Monument to Nikola Tesla (Baku)

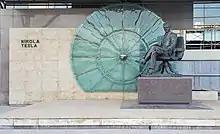

Monument to Nikola Tesla is a monument to the Serbian-American scientist Nikola Tesla, located in the capital of Azerbaijan, Baku, in a park at the crossing of the Azadlig Avenue and the Suleiman Rahimov Street. The monument authors are the People's Artist of Azerbaijan, the sculptor Omar Eldarov and the architect Sanan Salamzade. The monument is cast from bronze. Its height together with the pedestal is 3.3 meters. The monument is set against the background of a decorative panel depicting one of Teslas main inventions - an alternator.